Carolina wren

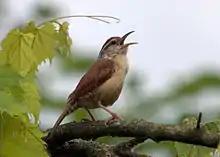
Carolina wren on Rutland Township Forest Preserve

Carolina wrens sing year round and at any point during the daytime, with the exception of performing during the most harsh weather conditions. Males alone sing, and have a repertoire of at least twenty different phrase patterns and on average, thirty two. One of these patterns is repeated for several minutes, and although the male's song can be repeated up to twelve times, the general number of songs range from three to five times in repetition. While singing, the tail of the birds is pointed downward. Some general vocalizations have been transcribed as "teakettle-teakettle-teakettle" and "cheery-cheery-cheery". Various descriptions of the "teakettle" song include "whee-udel, whee-udel, whee-udel", "che-wortel, che-wortel" and "túrtee-túrtee-túrtee" and familiar names and phrases such as "sweet heart, sweet heart", "come to me, come to me", "sweet William", and "Richelieu, Richelieu".